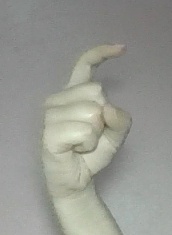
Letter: ra